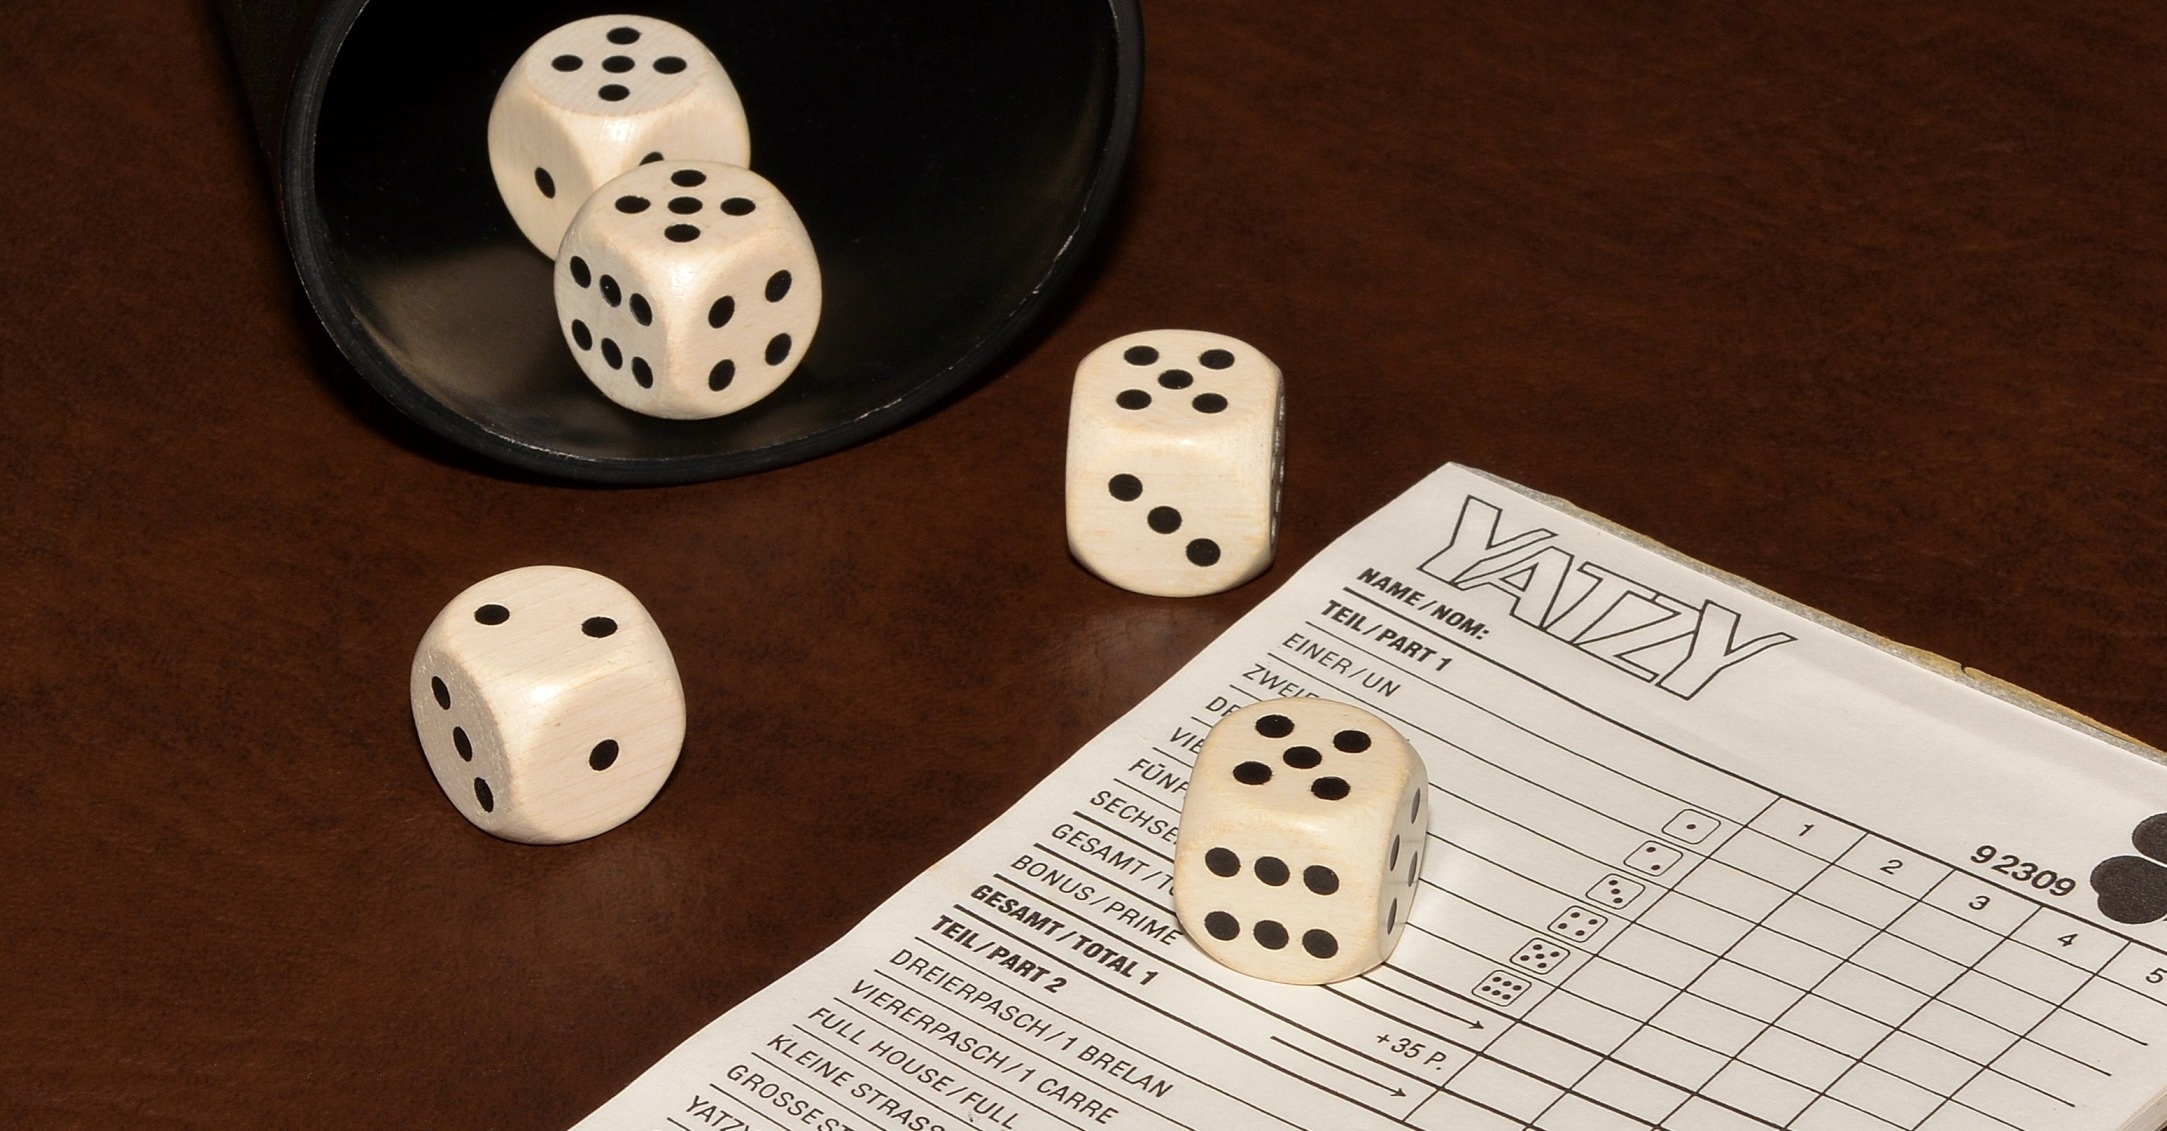
play, recreation, board game, sports, cube, games, luck, dice, dice game, craps, indoor games and sports, tabletop game